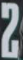
Number: 2